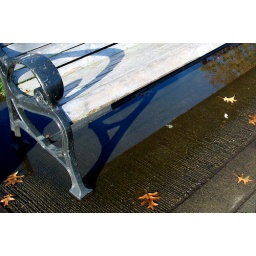
blue sky under the bench